Rhineland

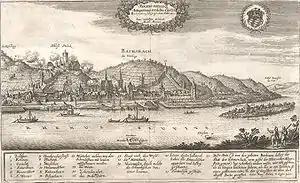
Attack by the Swedish army on the Spanish troops in Bacharach during the Thirty Years' War

Julius Caesar conquered the Celtic tribes on the West bank, and Augustus established numerous fortified posts on the Rhine, but the Romans never succeeded in gaining a firm footing on the East bank. As the power of the Roman empire declined the Franks pushed forward along both banks of the Rhine, and by the end of the 5th century had conquered all the lands that had formerly been under Roman influence. By the 8th century, the Frankish dominion was firmly established in western Germania and northern Gaul.